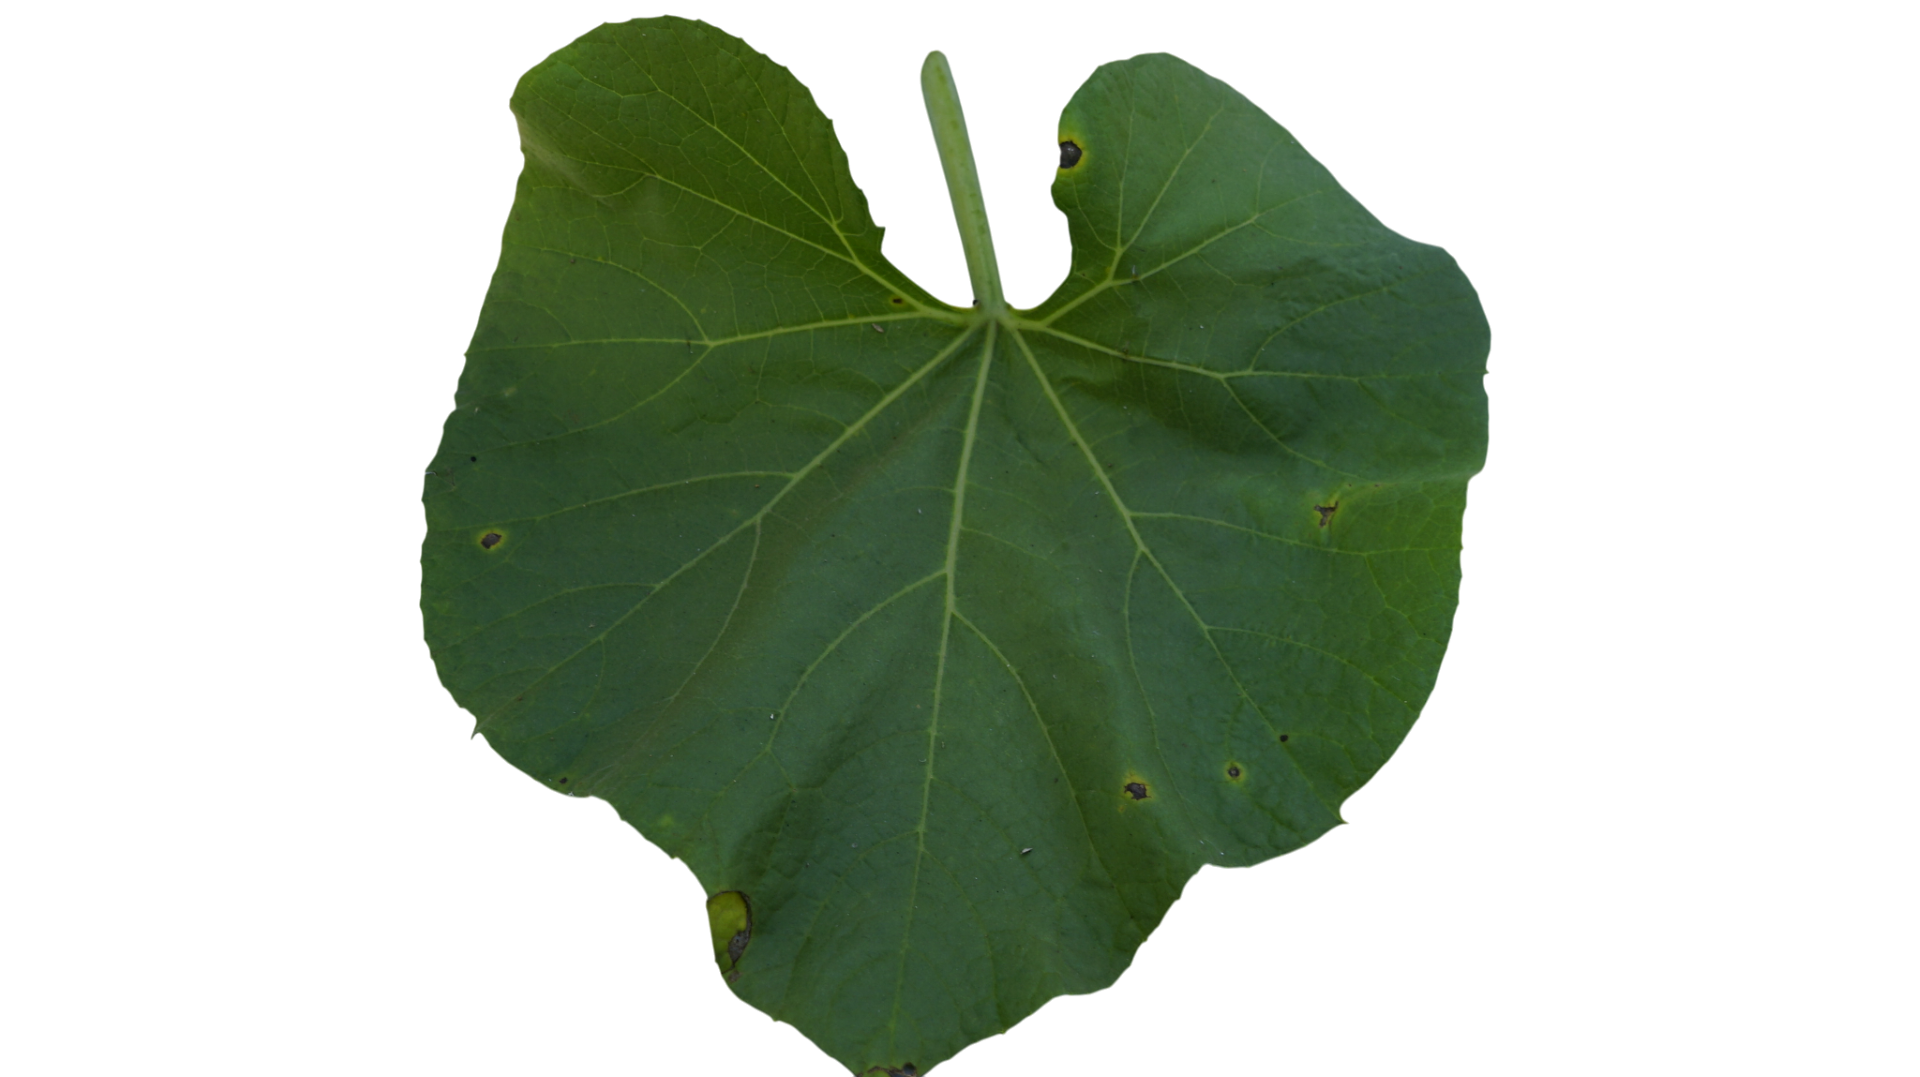
Crop: Bottle Gourd
Label: Early_Alternaria_Leaf_Blight